Firmin Marbeau

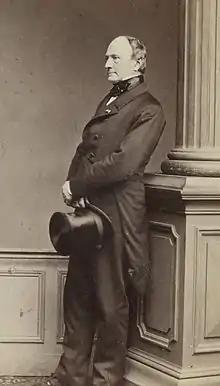
Marbeau in the 1860s

Jean Firmin Marbeau (1798 – October 10, 1875) was a French philanthropist who pioneered the "crèche" movement, a forerunner of modern day care.